SORAG

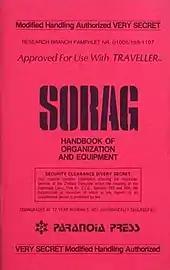

SORAG is a 1981 role-playing game supplement for "Traveller" published by Paranoia Press.